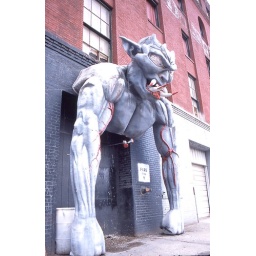
Giant flesh eating demon statue over a door in the West Bottoms